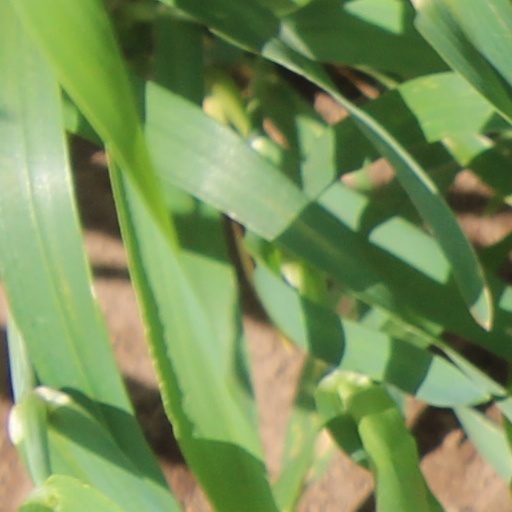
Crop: wheat